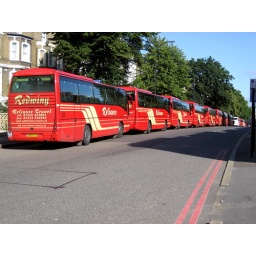
All lined up outside our house, just sitting in the bus lane.